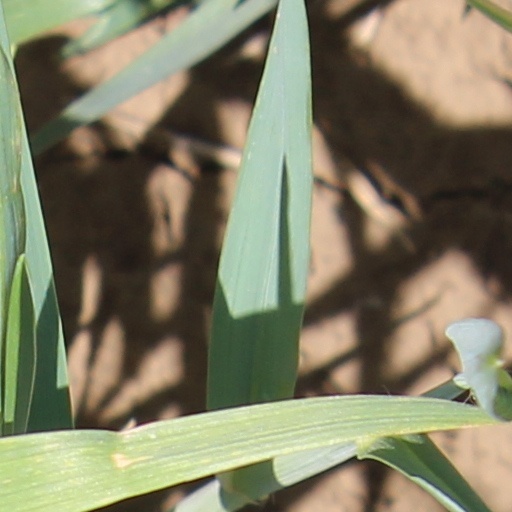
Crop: wheat